Simeon of Poland

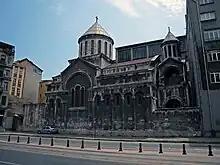
Surb Lusaworich of Galata

He further detailed that in San Domenic, a large pilgrimage used to take place nine weeks after Easter, when both Muslims and Christians, as well as ambassadors of European states gather for a festival. At the time, Galata also had "large and high taverns, some three or four stories high, from where Istanbul, the sea and the boats [were] clearly visible". Galata was very fertile, supplying much of the seafood and produce demands of Istanbul and Egypt.